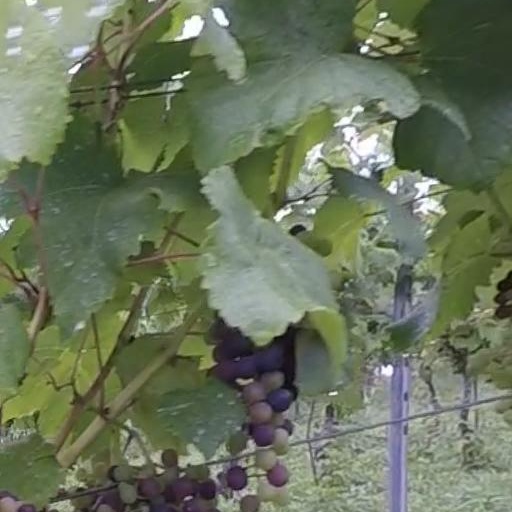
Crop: grape